Kingdom of Sardinia (1324–1720)

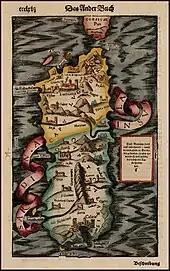
The Kingdom of Sardinia in a 16th-century map

In 1297, Pope Boniface VIII, intervening between the Houses of Anjou and Aragon, established on paper a "Regnum Sardiniae et Corsicae" that would be a fief of the papacy. Then, ignoring the indigenous states which already existed, the pope offered his newly invented fief to James II of Aragon, promising him papal support should he wish to conquer Pisan Sardinia in exchange for Sicily. In 1323 James II formed an alliance with Hugh II of Arborea and, following a military campaign which lasted a year or so, occupied the Pisan territories of Cagliari and Gallura along with the city of Sassari, claiming the territory as the "Kingdom of Sardinia and Corsica".